Monkey Magic (Japanese TV series)

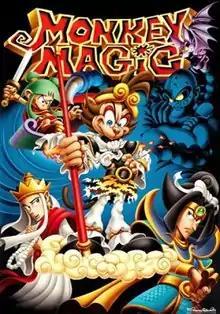

is an animated television series produced by B-Factory and animated by Group TAC. The story is an adaptation of the 16th-century novel "Journey to the West". To avoid religious implications, the Buddha was named "The Guardian". The series was distributed in the United States by Sachs Family Entertainment and aired there in syndication from September 19 to December 12, 1998, with reruns lasting until September 26, 1999. Bandai Entertainment released "Monkey Magic" on VHS and DVD in the United States in mid-1999. Additionally, the series aired in Japan on TV Tokyo from December 31, 1999 to March 25, 2000. Sunsoft produced a PlayStation video game based on the series.